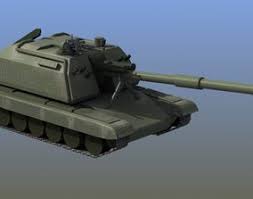
Label: 2S19_MSTA